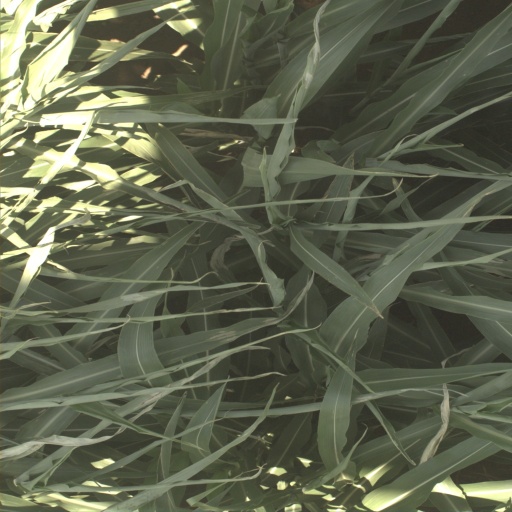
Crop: sorghum